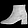
Label: Ankle boot